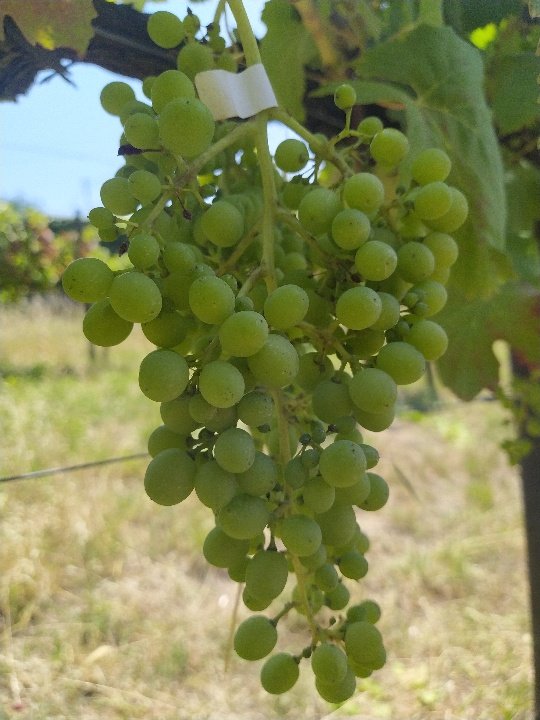
Berries visible: 101
Grape clusters: 1